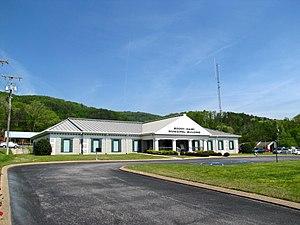
Soddy-Daisy est une municipalité américaine située dans le comté de Hamilton au Tennessee. Selon le recensement de 2010, sa population est de 12 714 habitants.